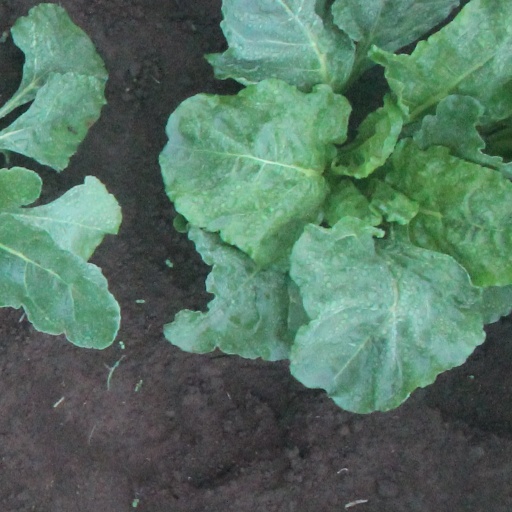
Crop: sugar beet